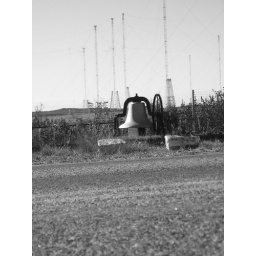
The bell at CNB with towers in back ground. Taken in Black and white